VSS Unity

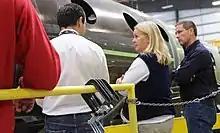
VSS "Unity" under construction

The manufacture of "Unity" began in 2012. The spacecraft's registration, N202VG, was filed in September 2014. As of early November 2014, the build of "Unity" was about 90 percent structurally complete, and 65 percent complete overall.